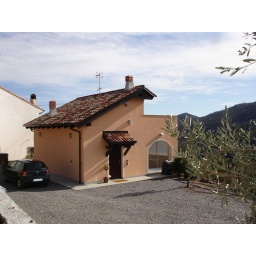
-ENG-A wooden house built by Barra&amp;amp;Barra.-ITA-Casa prefabbricata in bioedilizia costruita da Barra&amp;amp;Barra.